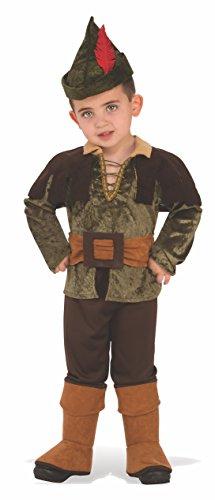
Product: Robin Hood Boys Costume
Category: Clothing, Shoes & Jewelry | Costumes & Accessories | Kids & Baby | Boys | Costumes
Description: Includes: Shirt With Belt, Pants With Boot Tops and Hat.
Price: $18.88 - $30.46